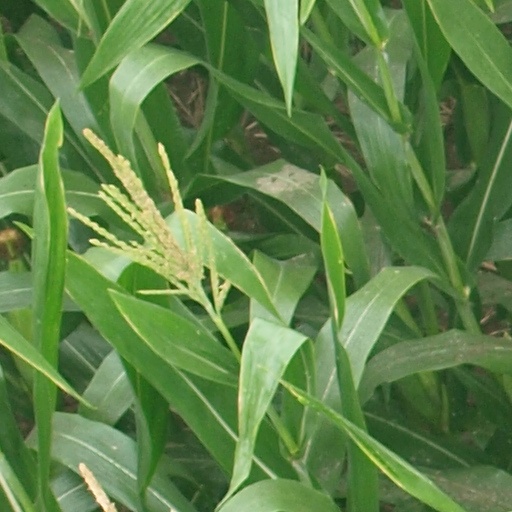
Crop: maize; corn